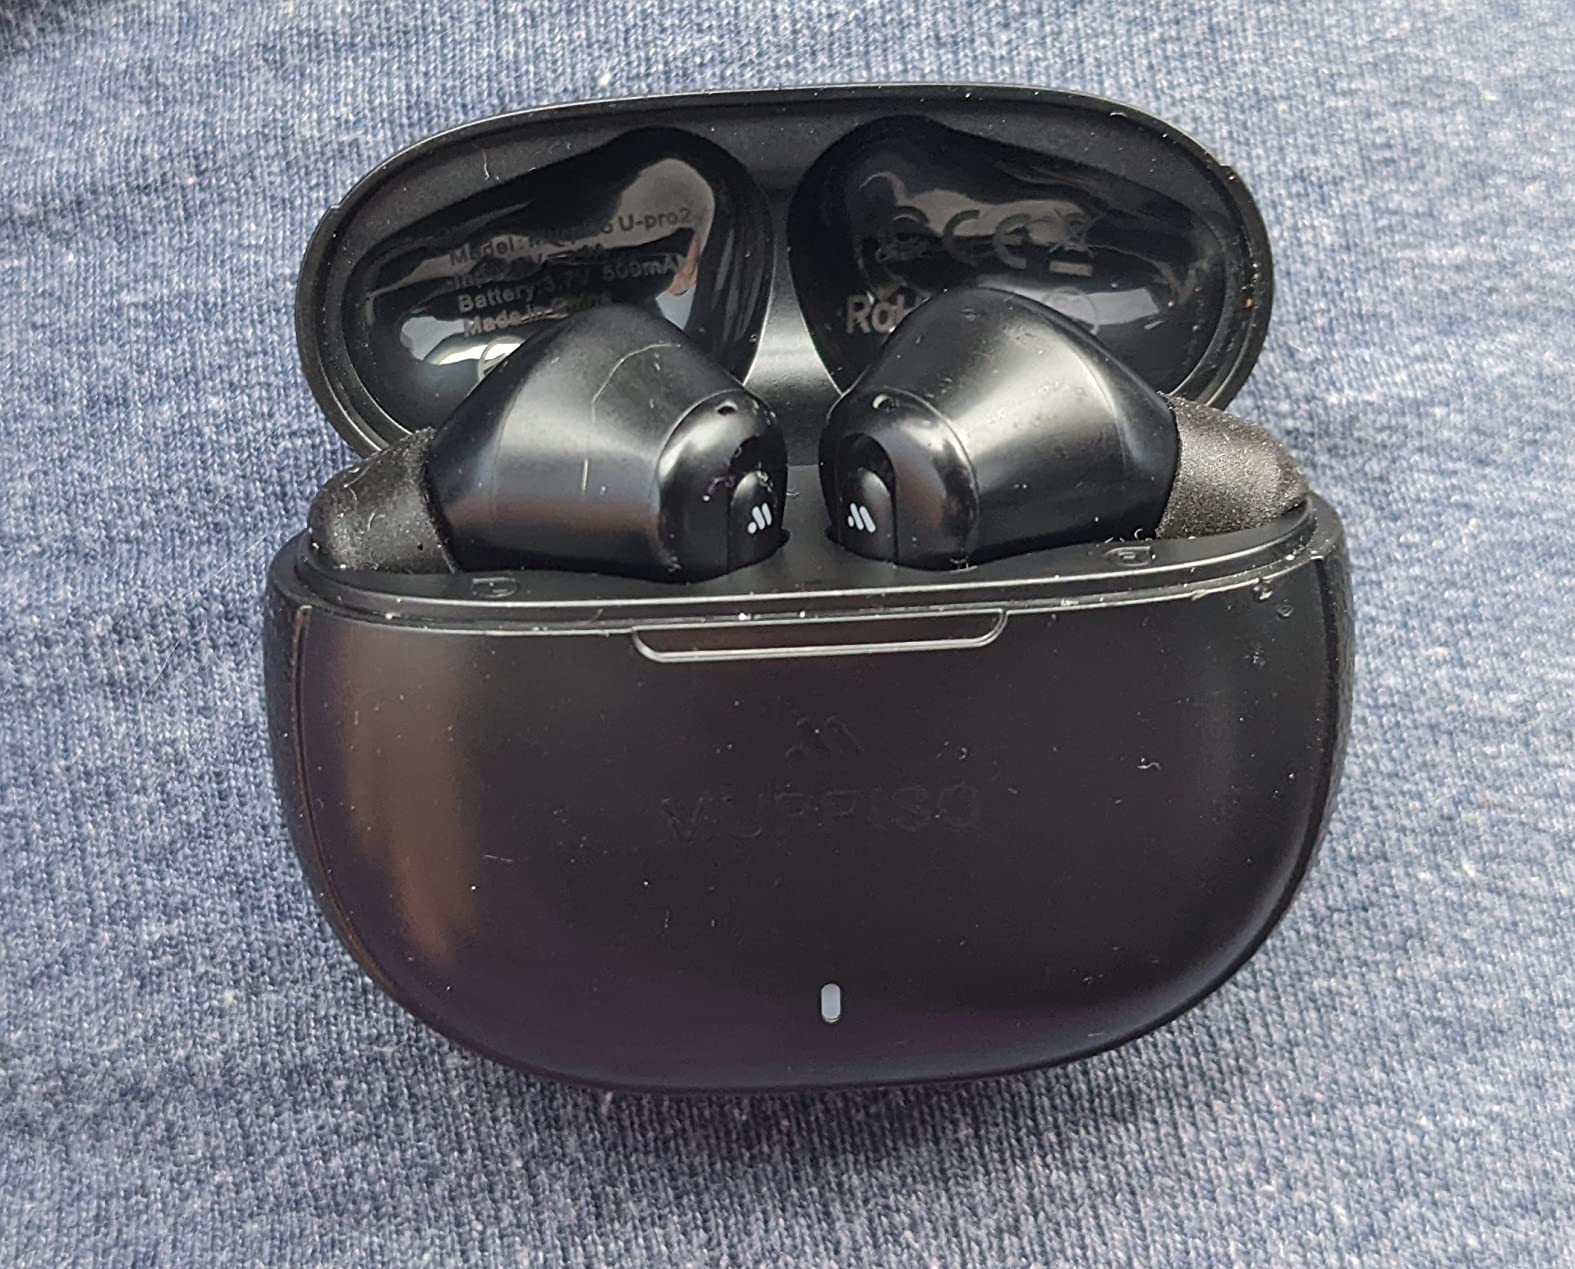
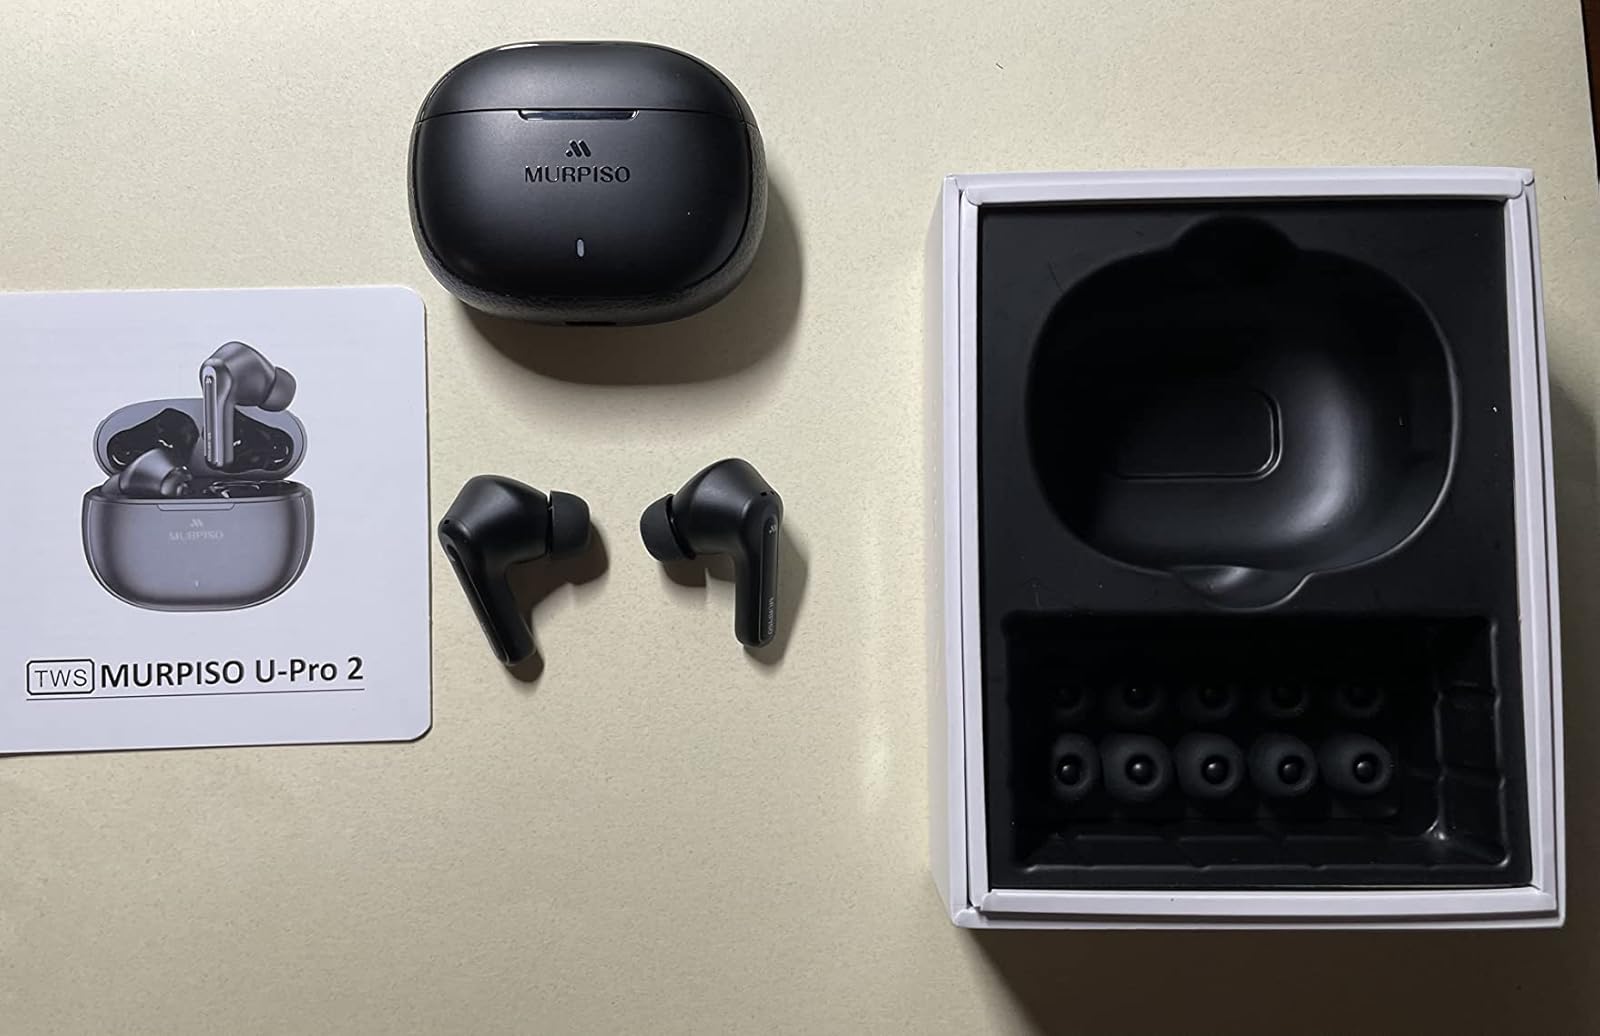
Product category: earbuds
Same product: yes